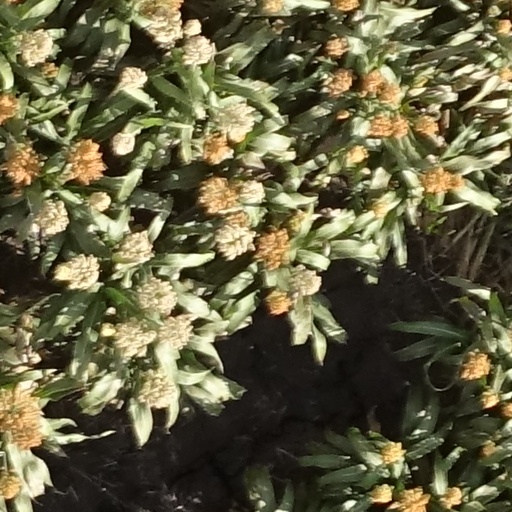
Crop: sorghum